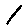
Label: 1